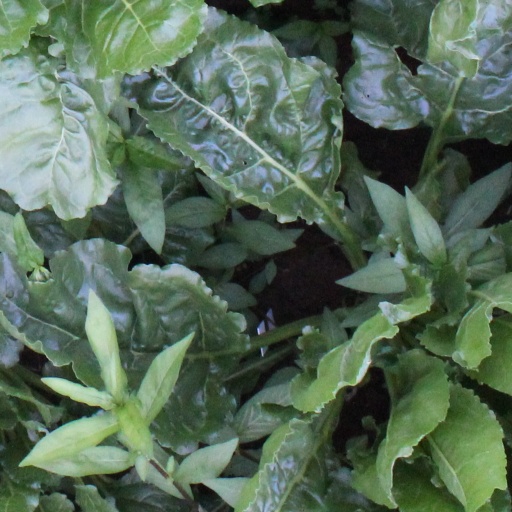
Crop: sugar beet